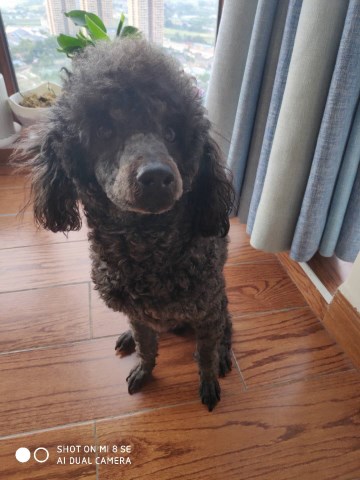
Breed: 7449-n000128-teddy